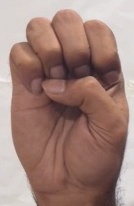
ASL sign: E